3rd Bengal Light Cavalry

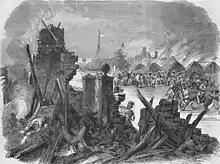
"The Sepoy revolt at Meerut," from the "Illustrated London News", 1857

The following day, a Sunday, at around 18:00, a general disturbance was reported in the town bazaar and columns of smoke were seen, rising from burning buildings. The 60th Rifles were waiting outside the local church, ready to attend a service, which had been delayed by half an hour on account of unusually warm weather; the sound of gunfire from the town alerted them to trouble. They headed to their own barracks, armed themselves, and were on their parade square awaiting orders when they were attacked by mounted troopers from the 3rd Bengal Light Cavalry. Upon finding the 60th Rifles unexpectedly armed and waiting for them, the troopers rode away, headed directly to the jail and released their comrades with the help of a local blacksmith. At the same time, soldiers from the 11th and 20th Regiments of Bengal Native Infantry were mutinying, killing some of their officers and some civilians (while helping some of their officers and officers' families to escape), and burning a number of buildings within the town. One company of the 60th Rifles was ordered to guard the treasury, a second company was ordered to guard their barracks, and the remainder of the 60th Rifles, joined by the 6th Dragoon Guards, headed to the barracks of the Native Infantry regiments. When they arrived, they found the buildings ablaze and the area deserted. Hewitt, concerned about the possibility of attack, withdrew the troops back toward their barracks and encamped them nearby. Throughout the mutiny and subsequent rioting, one troop consisting of between 80 and 90 members of the 3rd Bengal Light Cavalry remained loyal to their officers. The mutinying soldiers from the 3rd Bengal Light Cavalry, having released their comrades from the jail, returned to Meerut and joined in with the rioting along with members of the local civilian population, and then the mutineers from all three regiments left, heading to Delhi, although the fact that they had left Meerut was not discovered by the military authorities until the following morning and they did not know the direction in which the mutineers had departed.